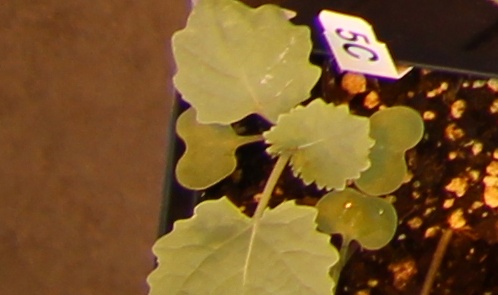
Label: Canola